United States Lake Survey

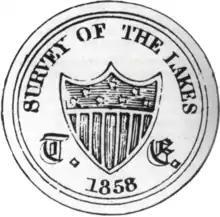

The United States Lake Survey (USLS) was a hydrographic survey for the Great Lakes, New York Barge Canal, Lake Champlain and the Boundary Waters of the Canada–United States border between Minnesota and Ontario. The Survey's activities began on 31 March 1841, with the goal of surveying the Great Lakes. The Lake Survey was created within the United States Army Topographical Engineers (later the United States Army Corps of Engineers). Like the Commerce Department's United States Coast and Geodetic Survey, the Lake Survey had responsibility for the preparation and publication of nautical charts and other navigational aids. By 1882, the Survey had completed the original Congressional mandate, producing 76 charts, then disbanded. By 1901, the original survey and charting products required revision. The Lake Survey was reconstituted and its mission expanded. In addition to traditional survey, charting, and navigation information responsibilities, the Lake Survey was also responsible for studies on lake levels and associated river flow.